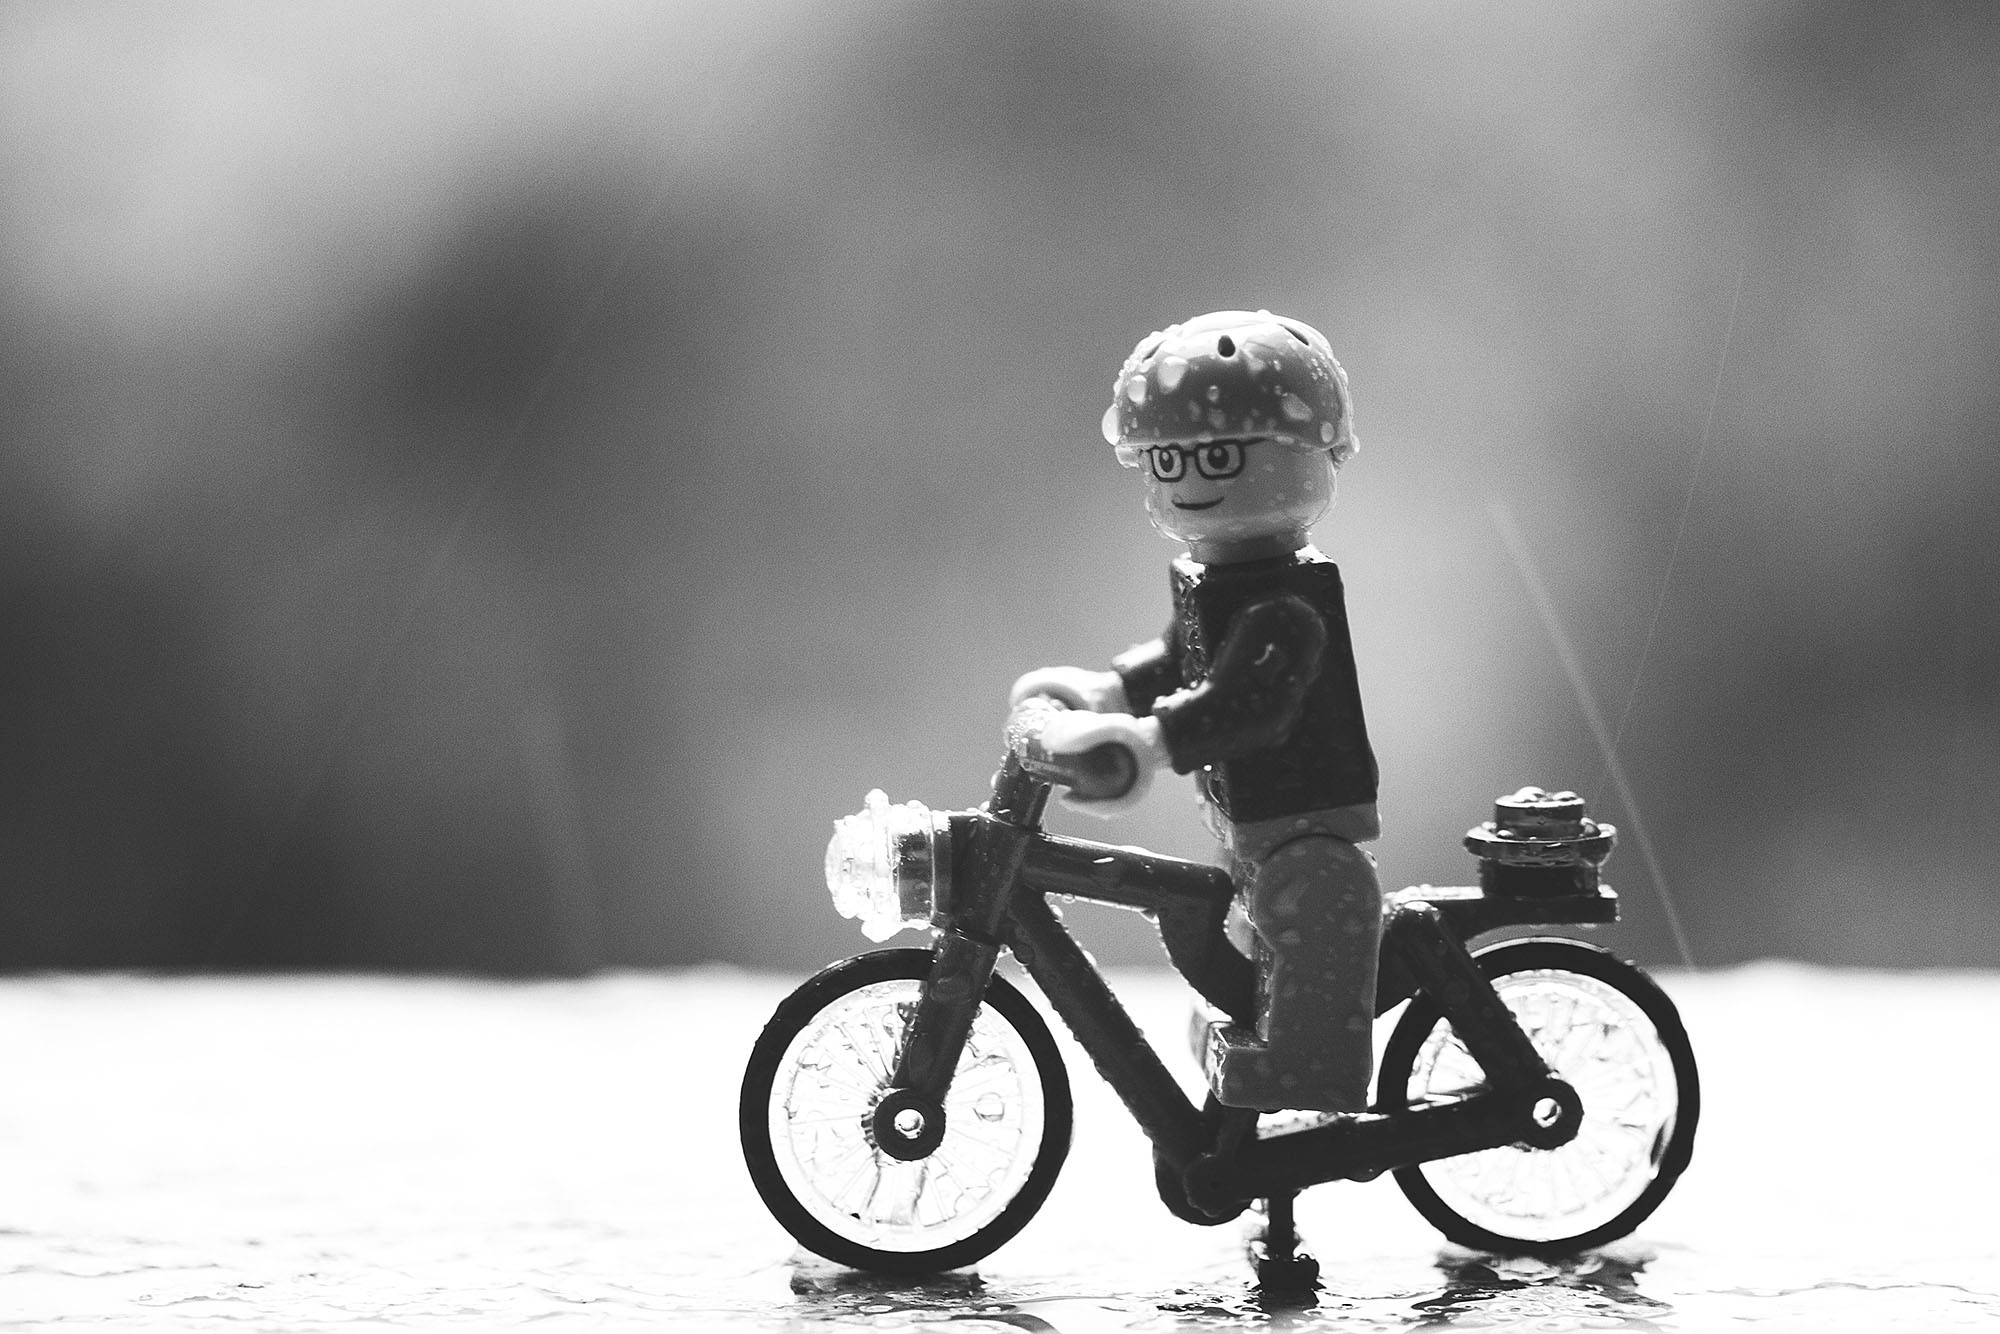
snow, black and white, photography, bicycle, vehicle, weather, black, monochrome, sports equipment, mountain bike, cycling, photograph, toys, lego, monochrome photography, bicycle motocross